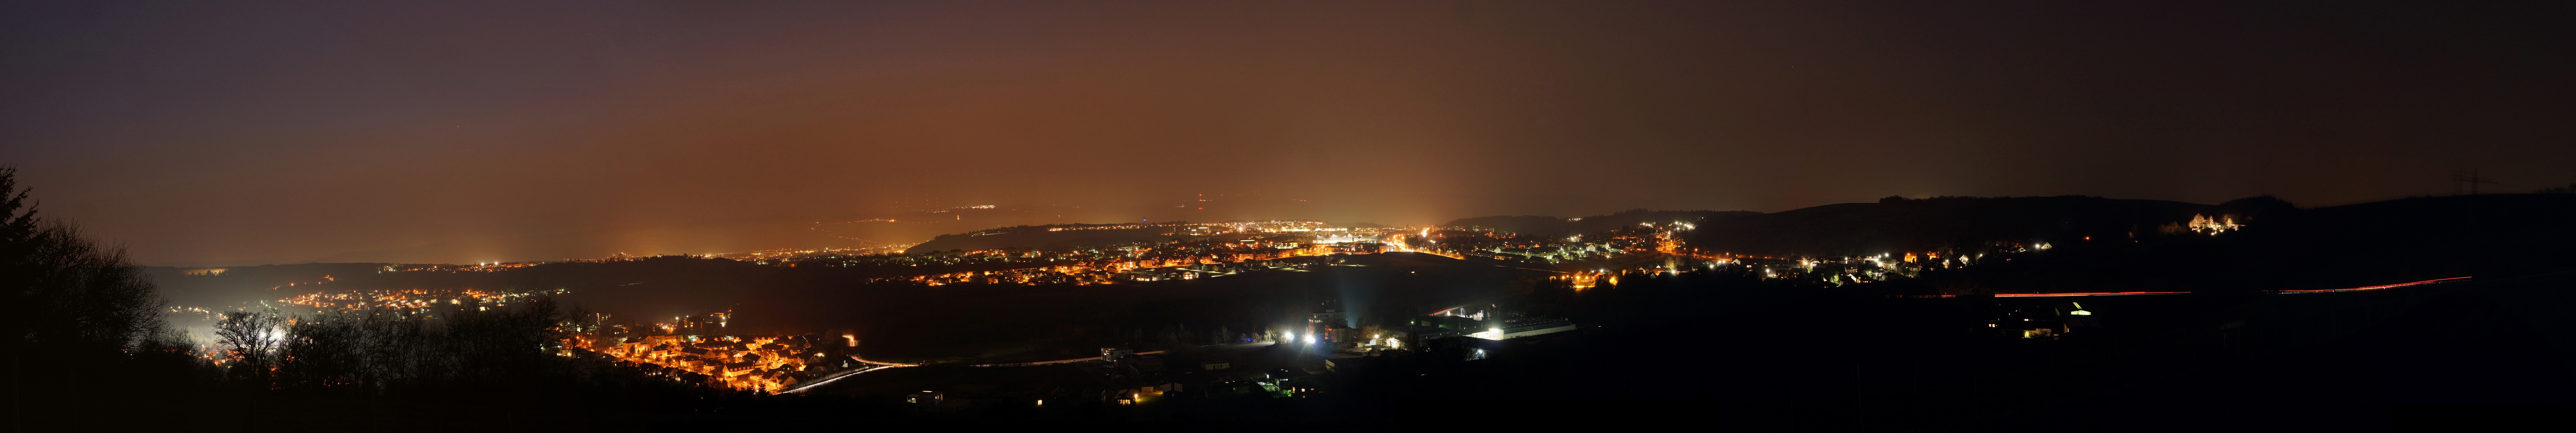
event, wildfire, geological phenomenon